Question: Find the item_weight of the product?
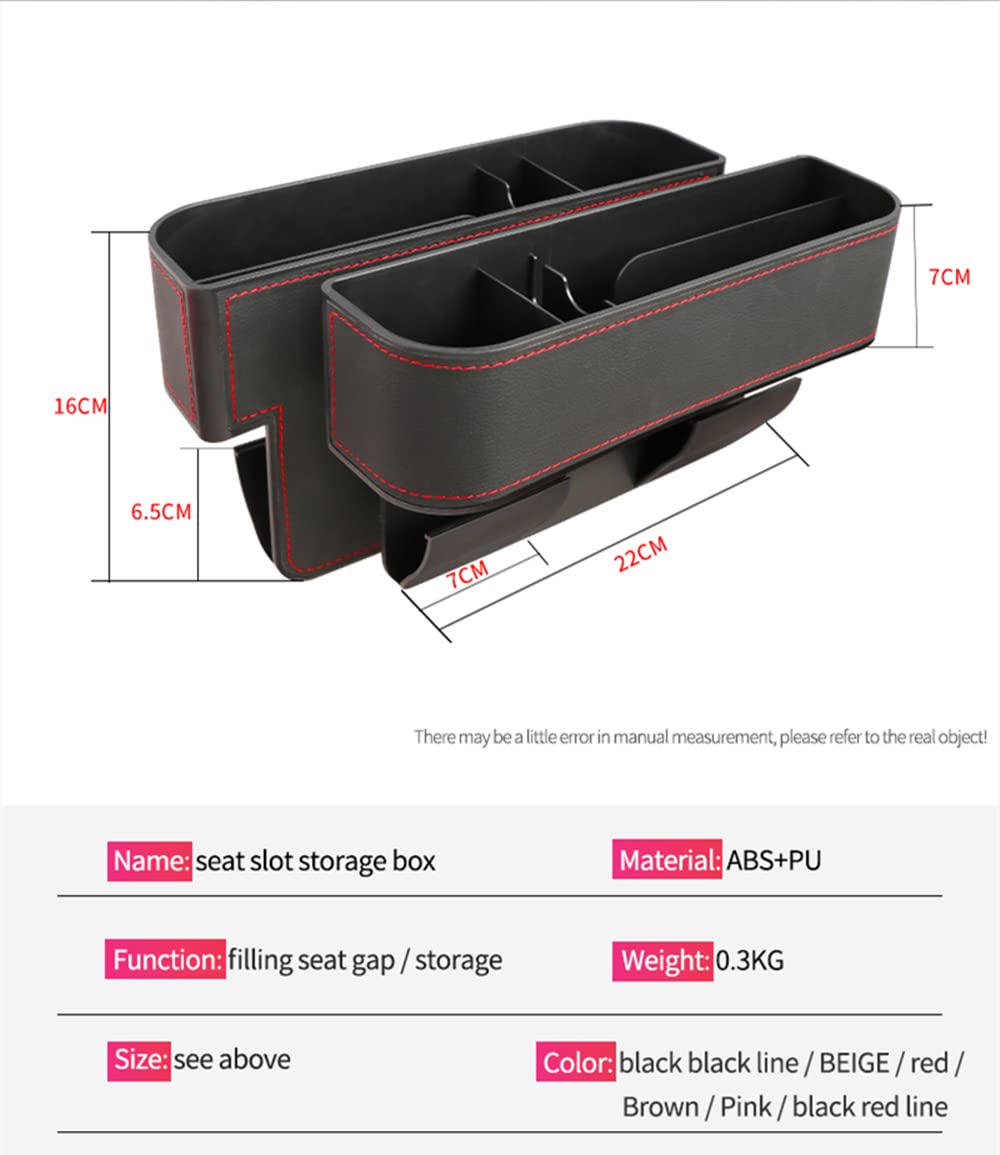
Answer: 0.3 kilogram